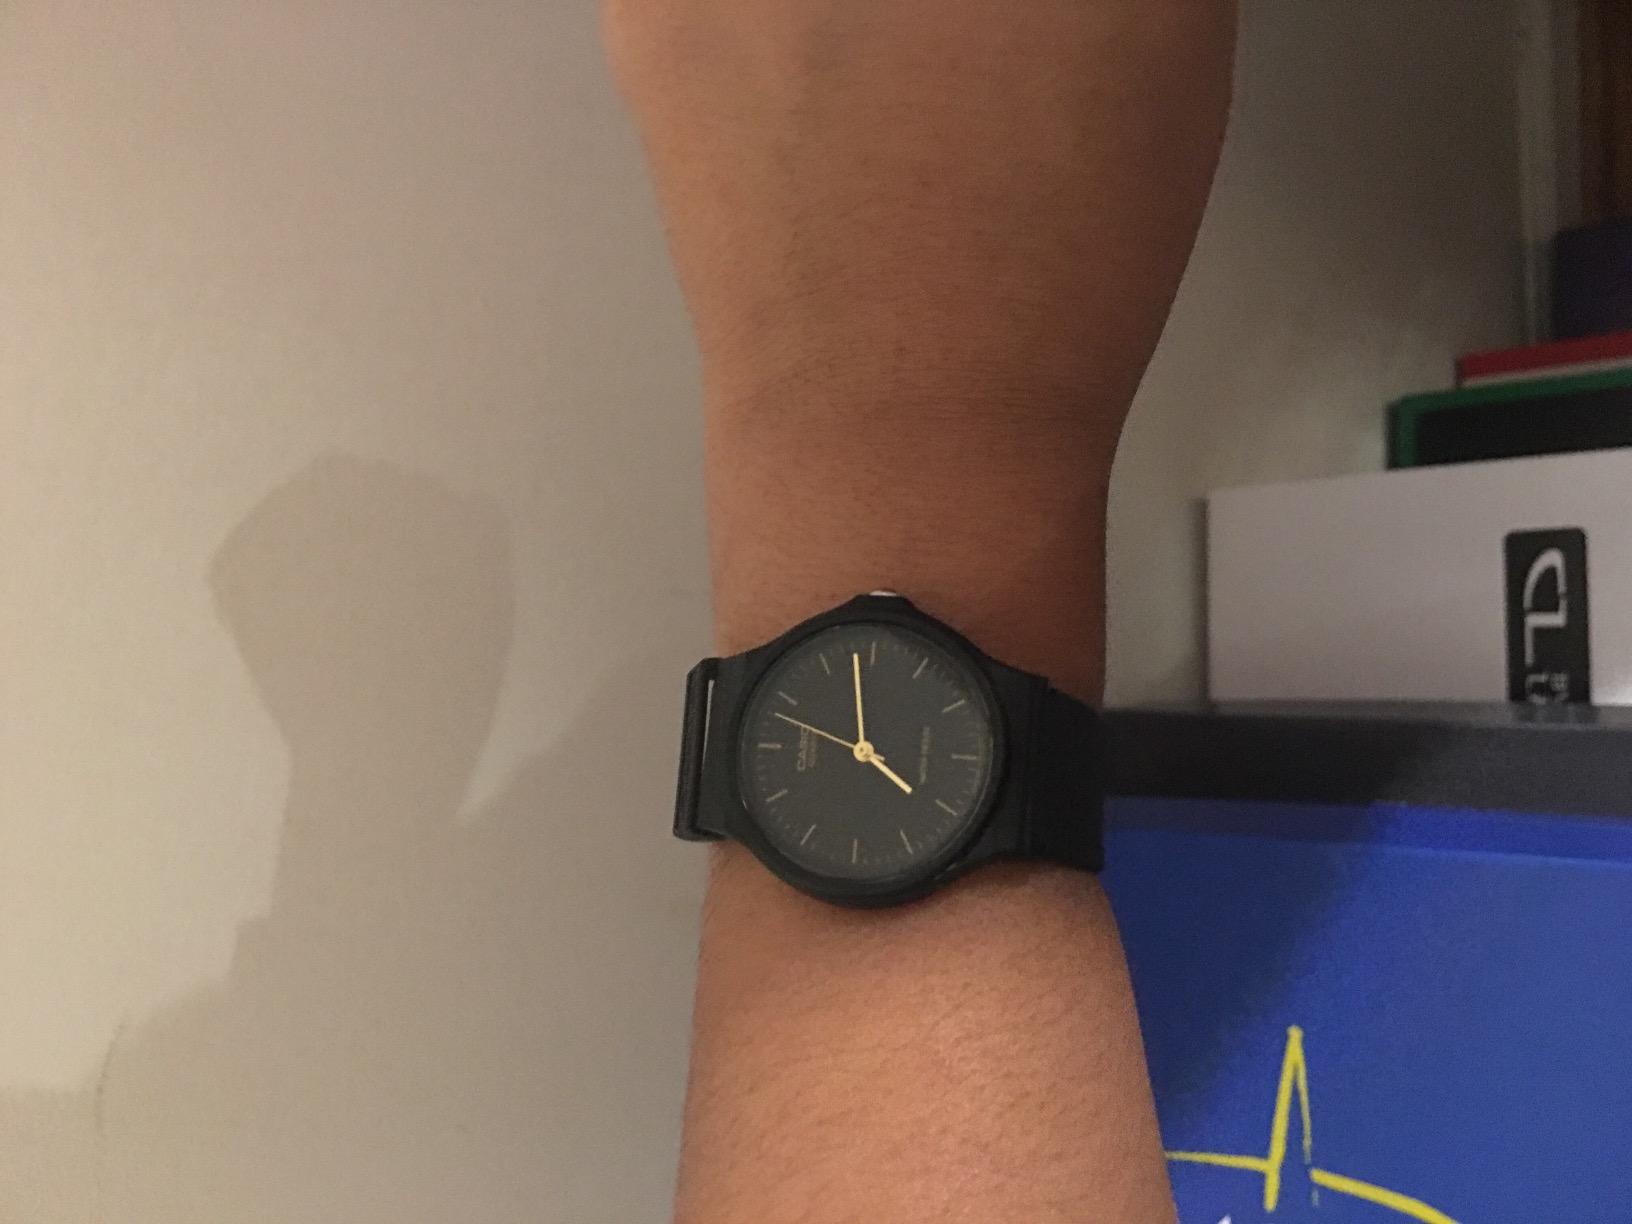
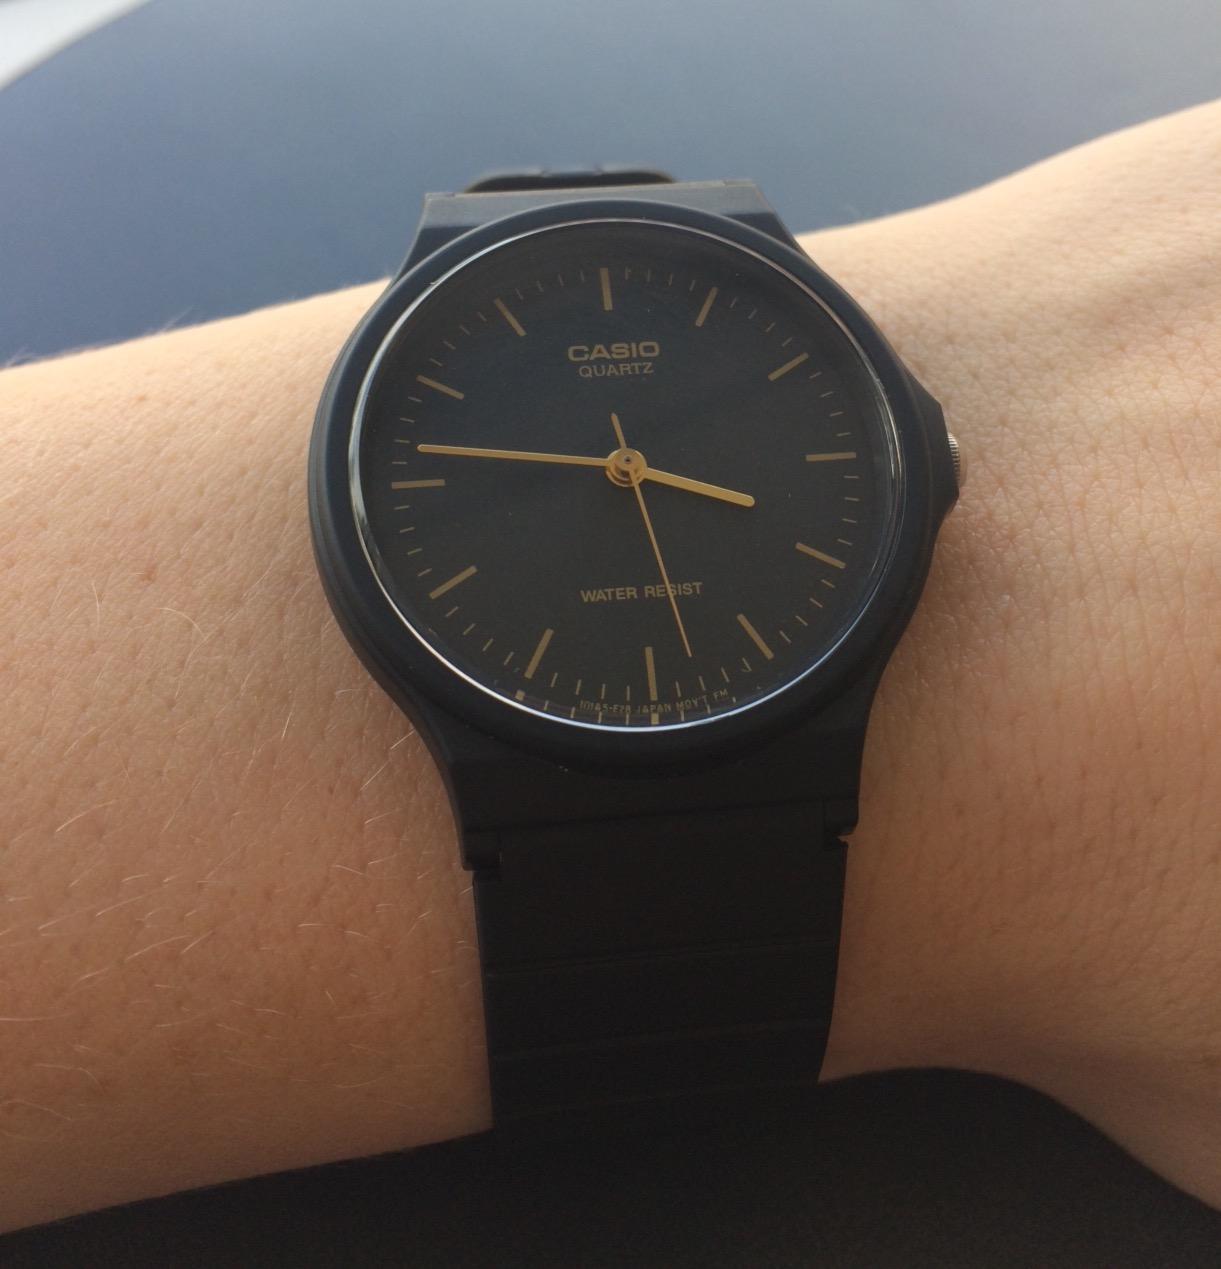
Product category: accessories_watch
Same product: yes